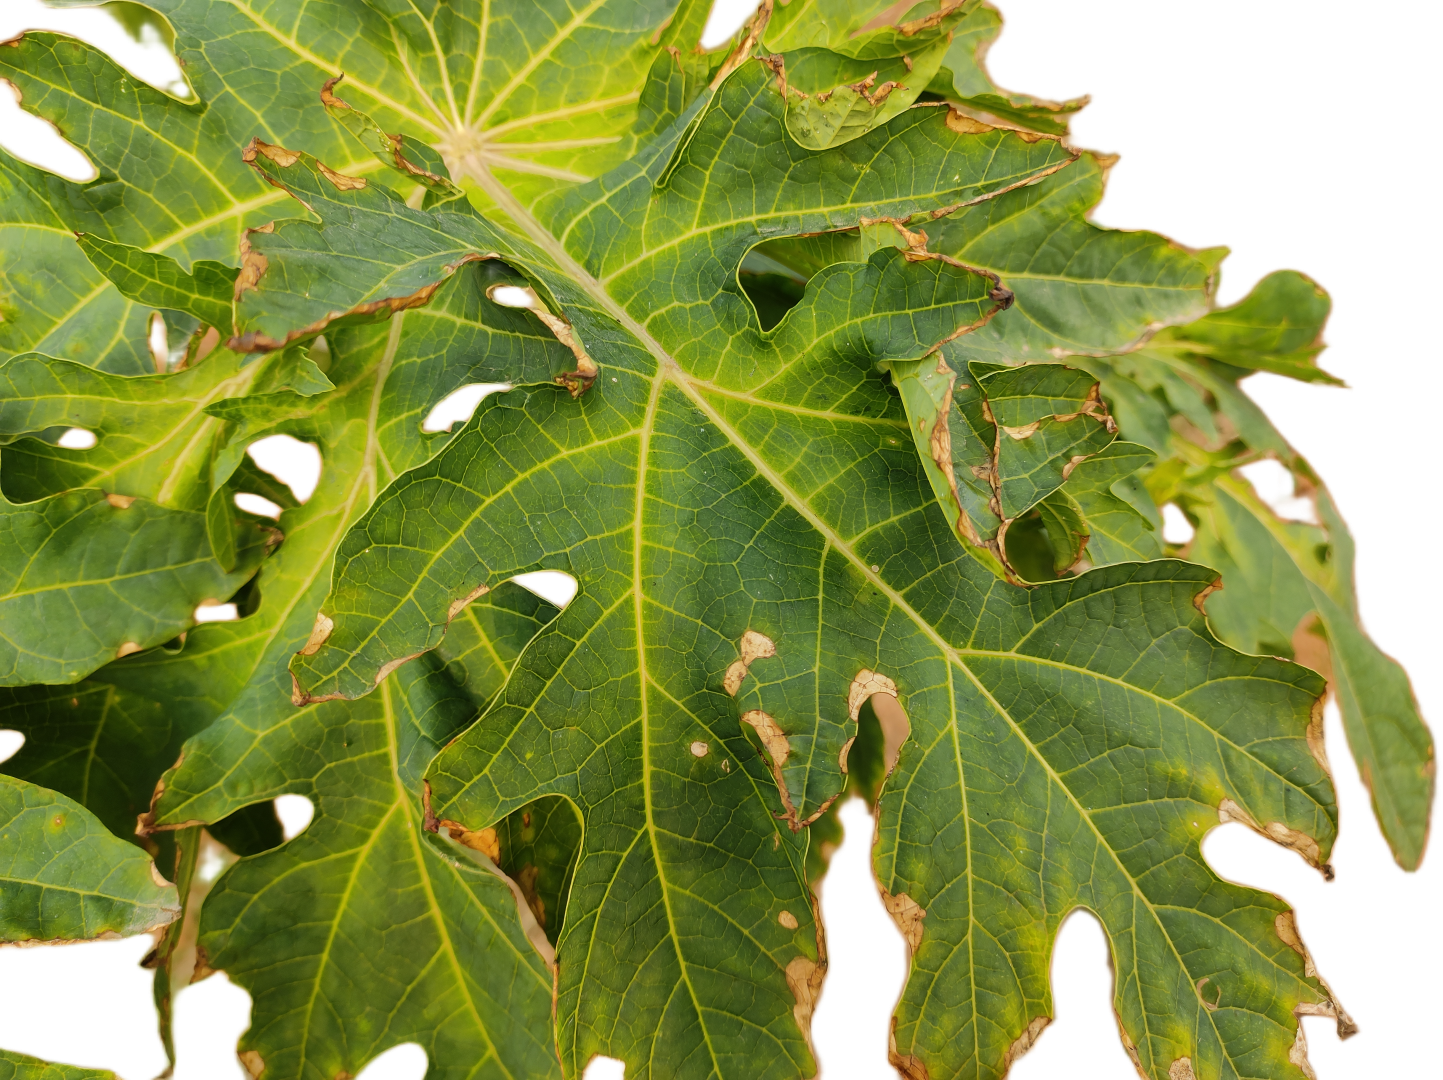
Crop: Papaya
Label: Curled_Yellow_Spot